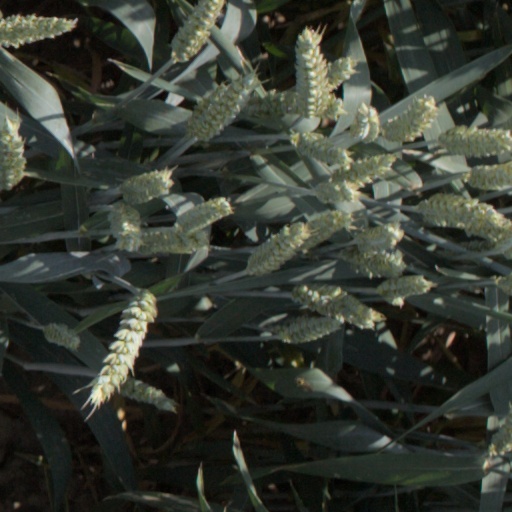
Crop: wheat